Artur V. Shachnev

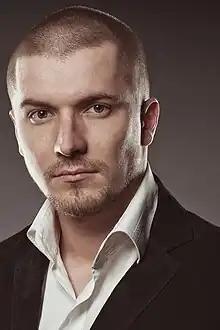

Artur Vladimirovich Shachnev(born in 1982, Vladivostok, Russia) is a Russian entrepreneur and musician who founded and directs the Artur V. Shachnev Production production center, organizers of the "Notre-Dame de Paris la Concert", and founded the SOFIA Symphony Orchestra.